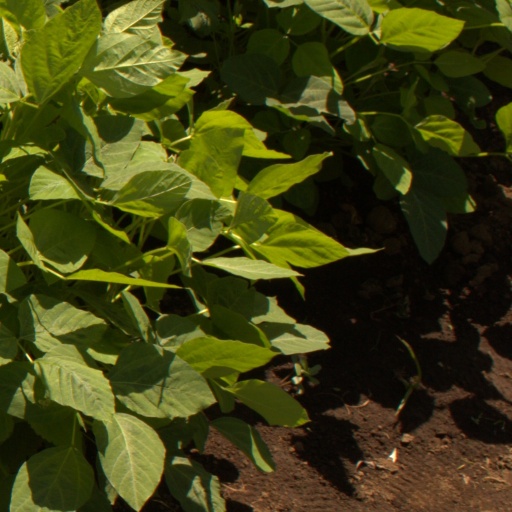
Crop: soybean